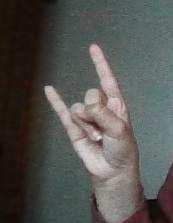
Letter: la